Nina Buijsman

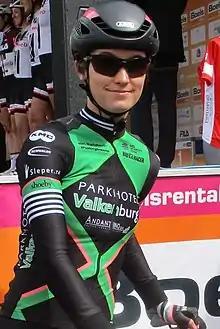
Buysman at the 2018 Holland Ladies Tour

Nina Buijsman (born 16 November 1997) is a Dutch racing cyclist, who currently rides for UCI Women's WorldTeam . She rode for in the women's team time trial event at the 2018 UCI Road World Championships.